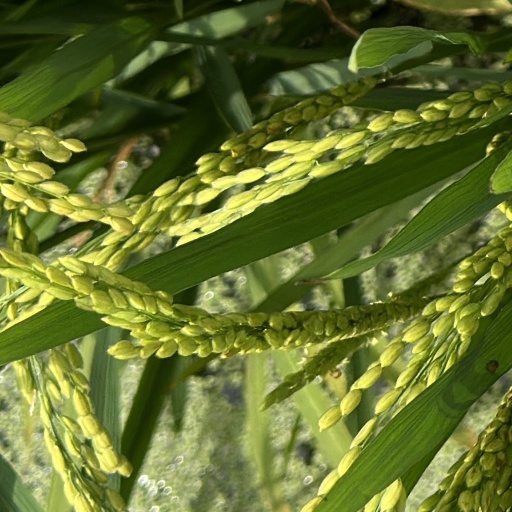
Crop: rice